Cainnech of Aghaboe

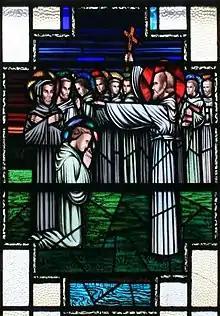
Finnian of Clonard imparting his blessing to the Twelve Apostles of Ireland

In early Christian Ireland the druid tradition collapsed, with the spread of the new faith. The study of Latin and Christian theology flourished in monasteries.